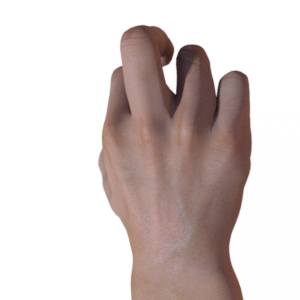
Label: rock